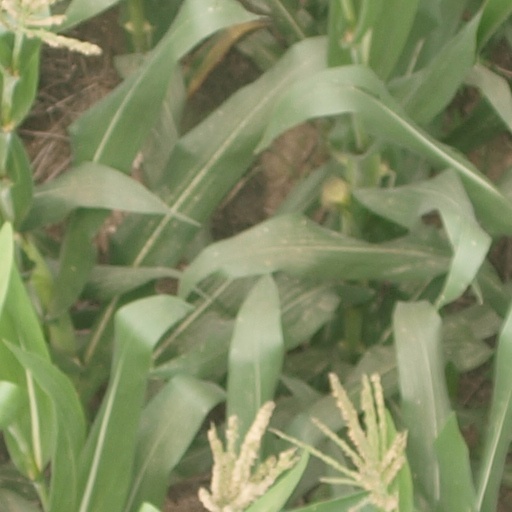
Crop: maize; corn